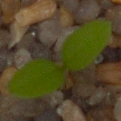
Label: common_chickweed